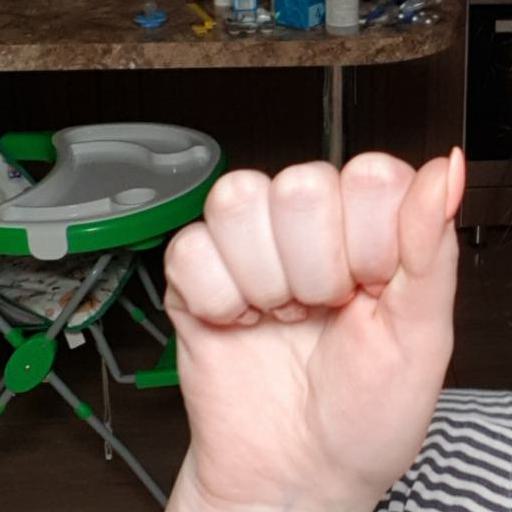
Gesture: fist